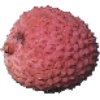
Label: Lychee 1